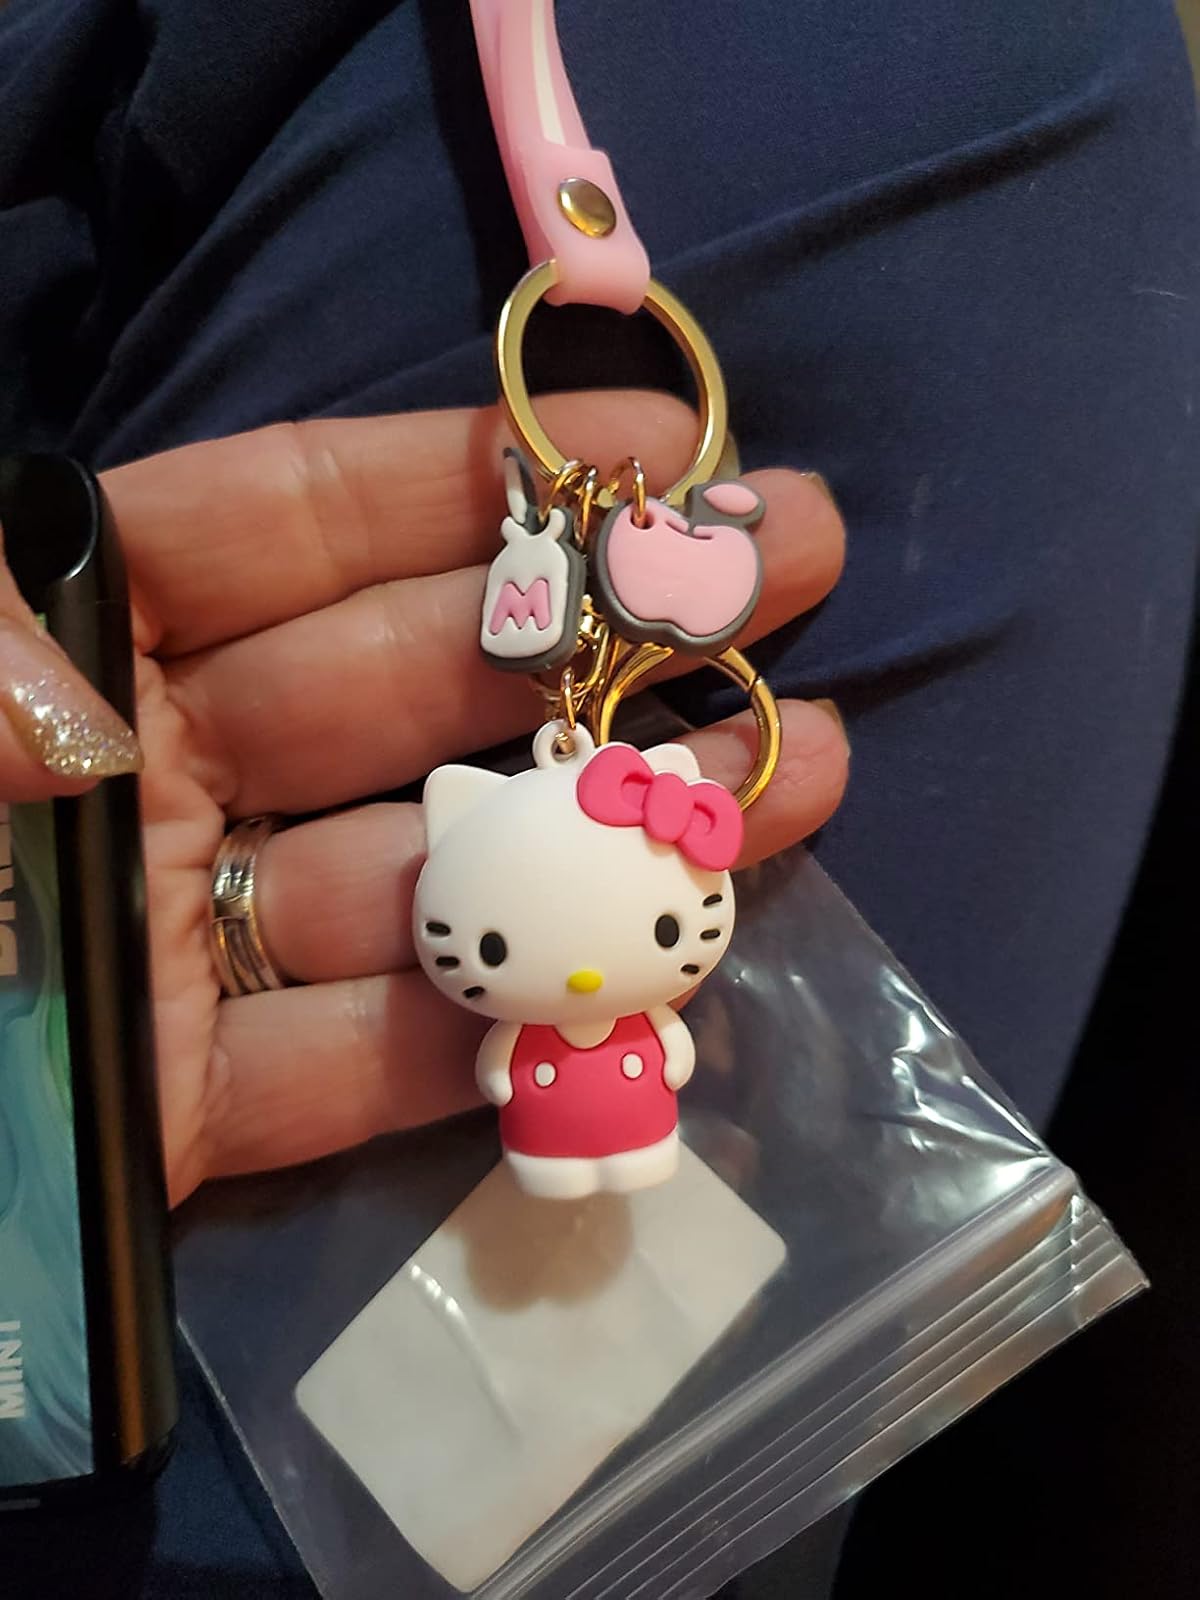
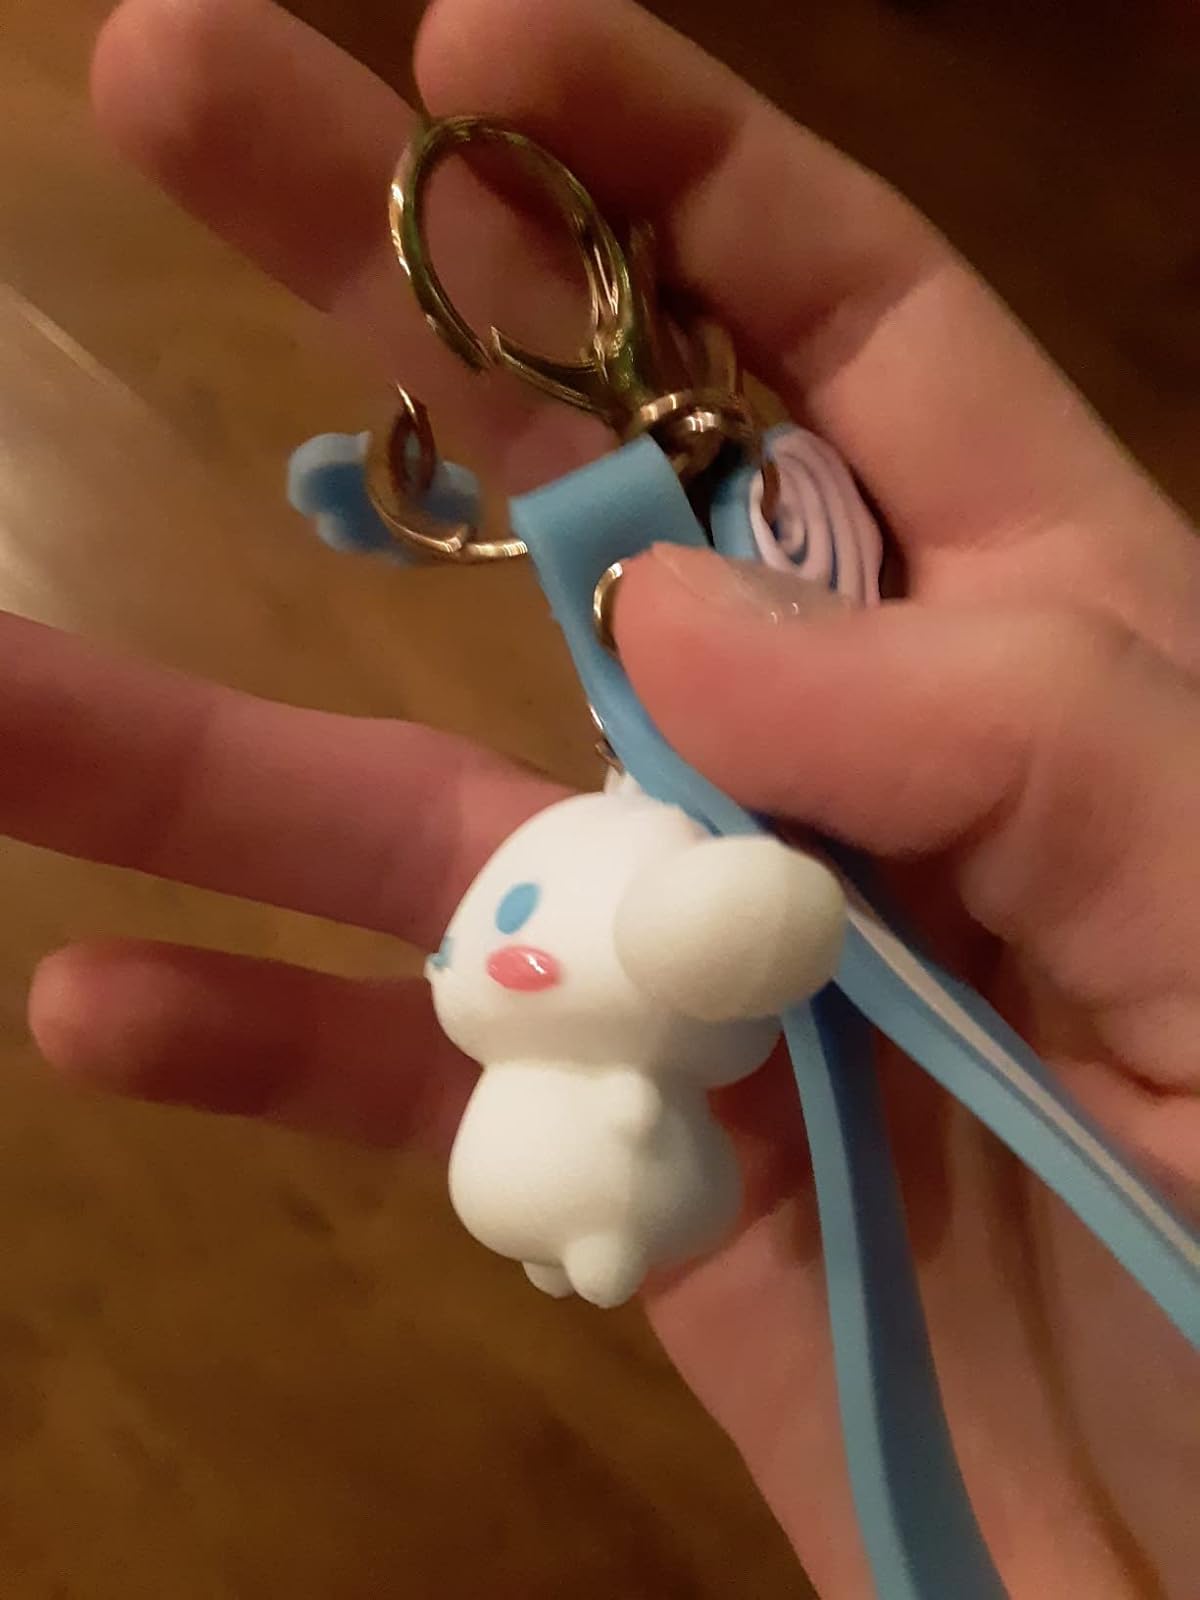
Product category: accessories_keychain
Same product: no